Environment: real
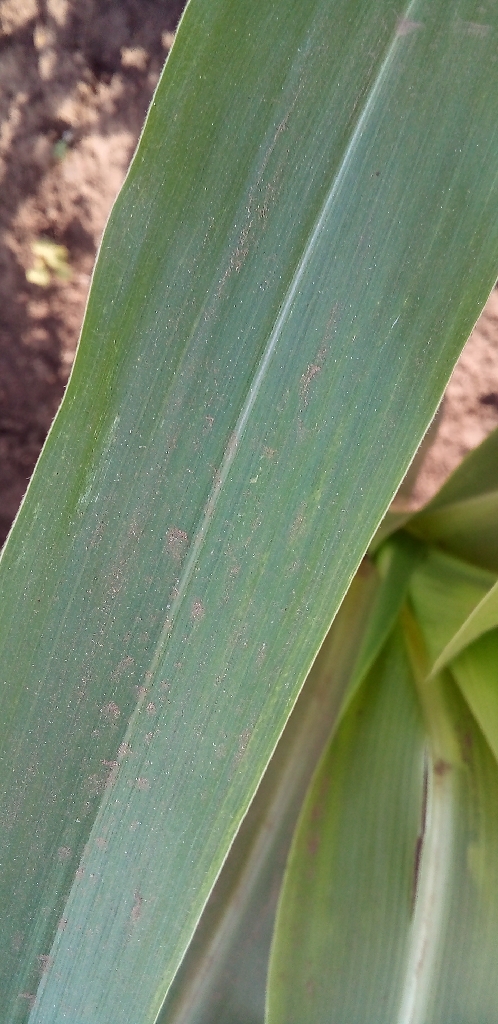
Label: healthy